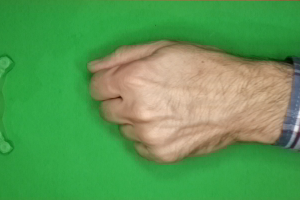
Label: rock